Gun control policy of the Bill Clinton administration

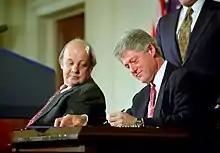
President Clinton signs the Brady Bill

The gun control policy of the Bill Clinton administration was the White House's domestic policy on guns during Bill Clinton's term in office as President of the United States from 1993 to 2001. Gun control was a major political issue in the first half of Clinton's first term and during that time he lobbied for, and signed, two major pieces of gun control legislation, the Brady Bill and the 1994 Federal Assault Weapons Ban.